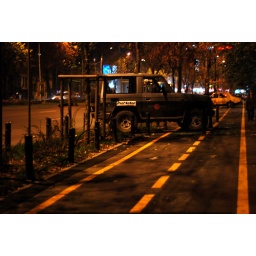
cars and other stuff on bike lanes in bucharest